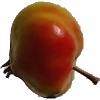
Label: Apple Red Yellow 2